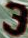
Number: 3